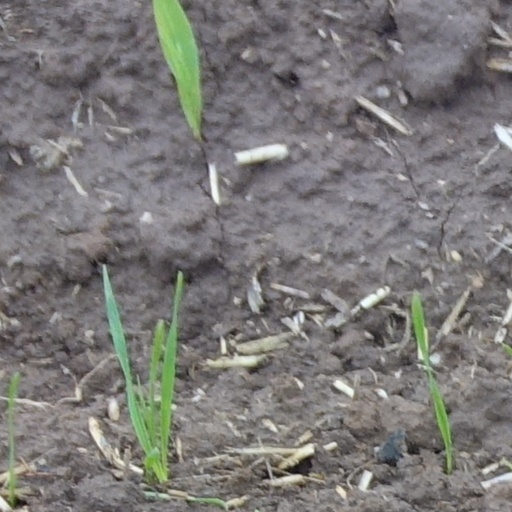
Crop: wheat